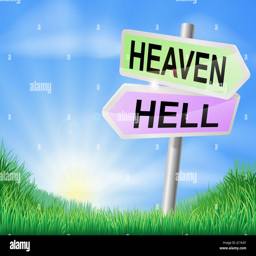
sign concept with a choice to make